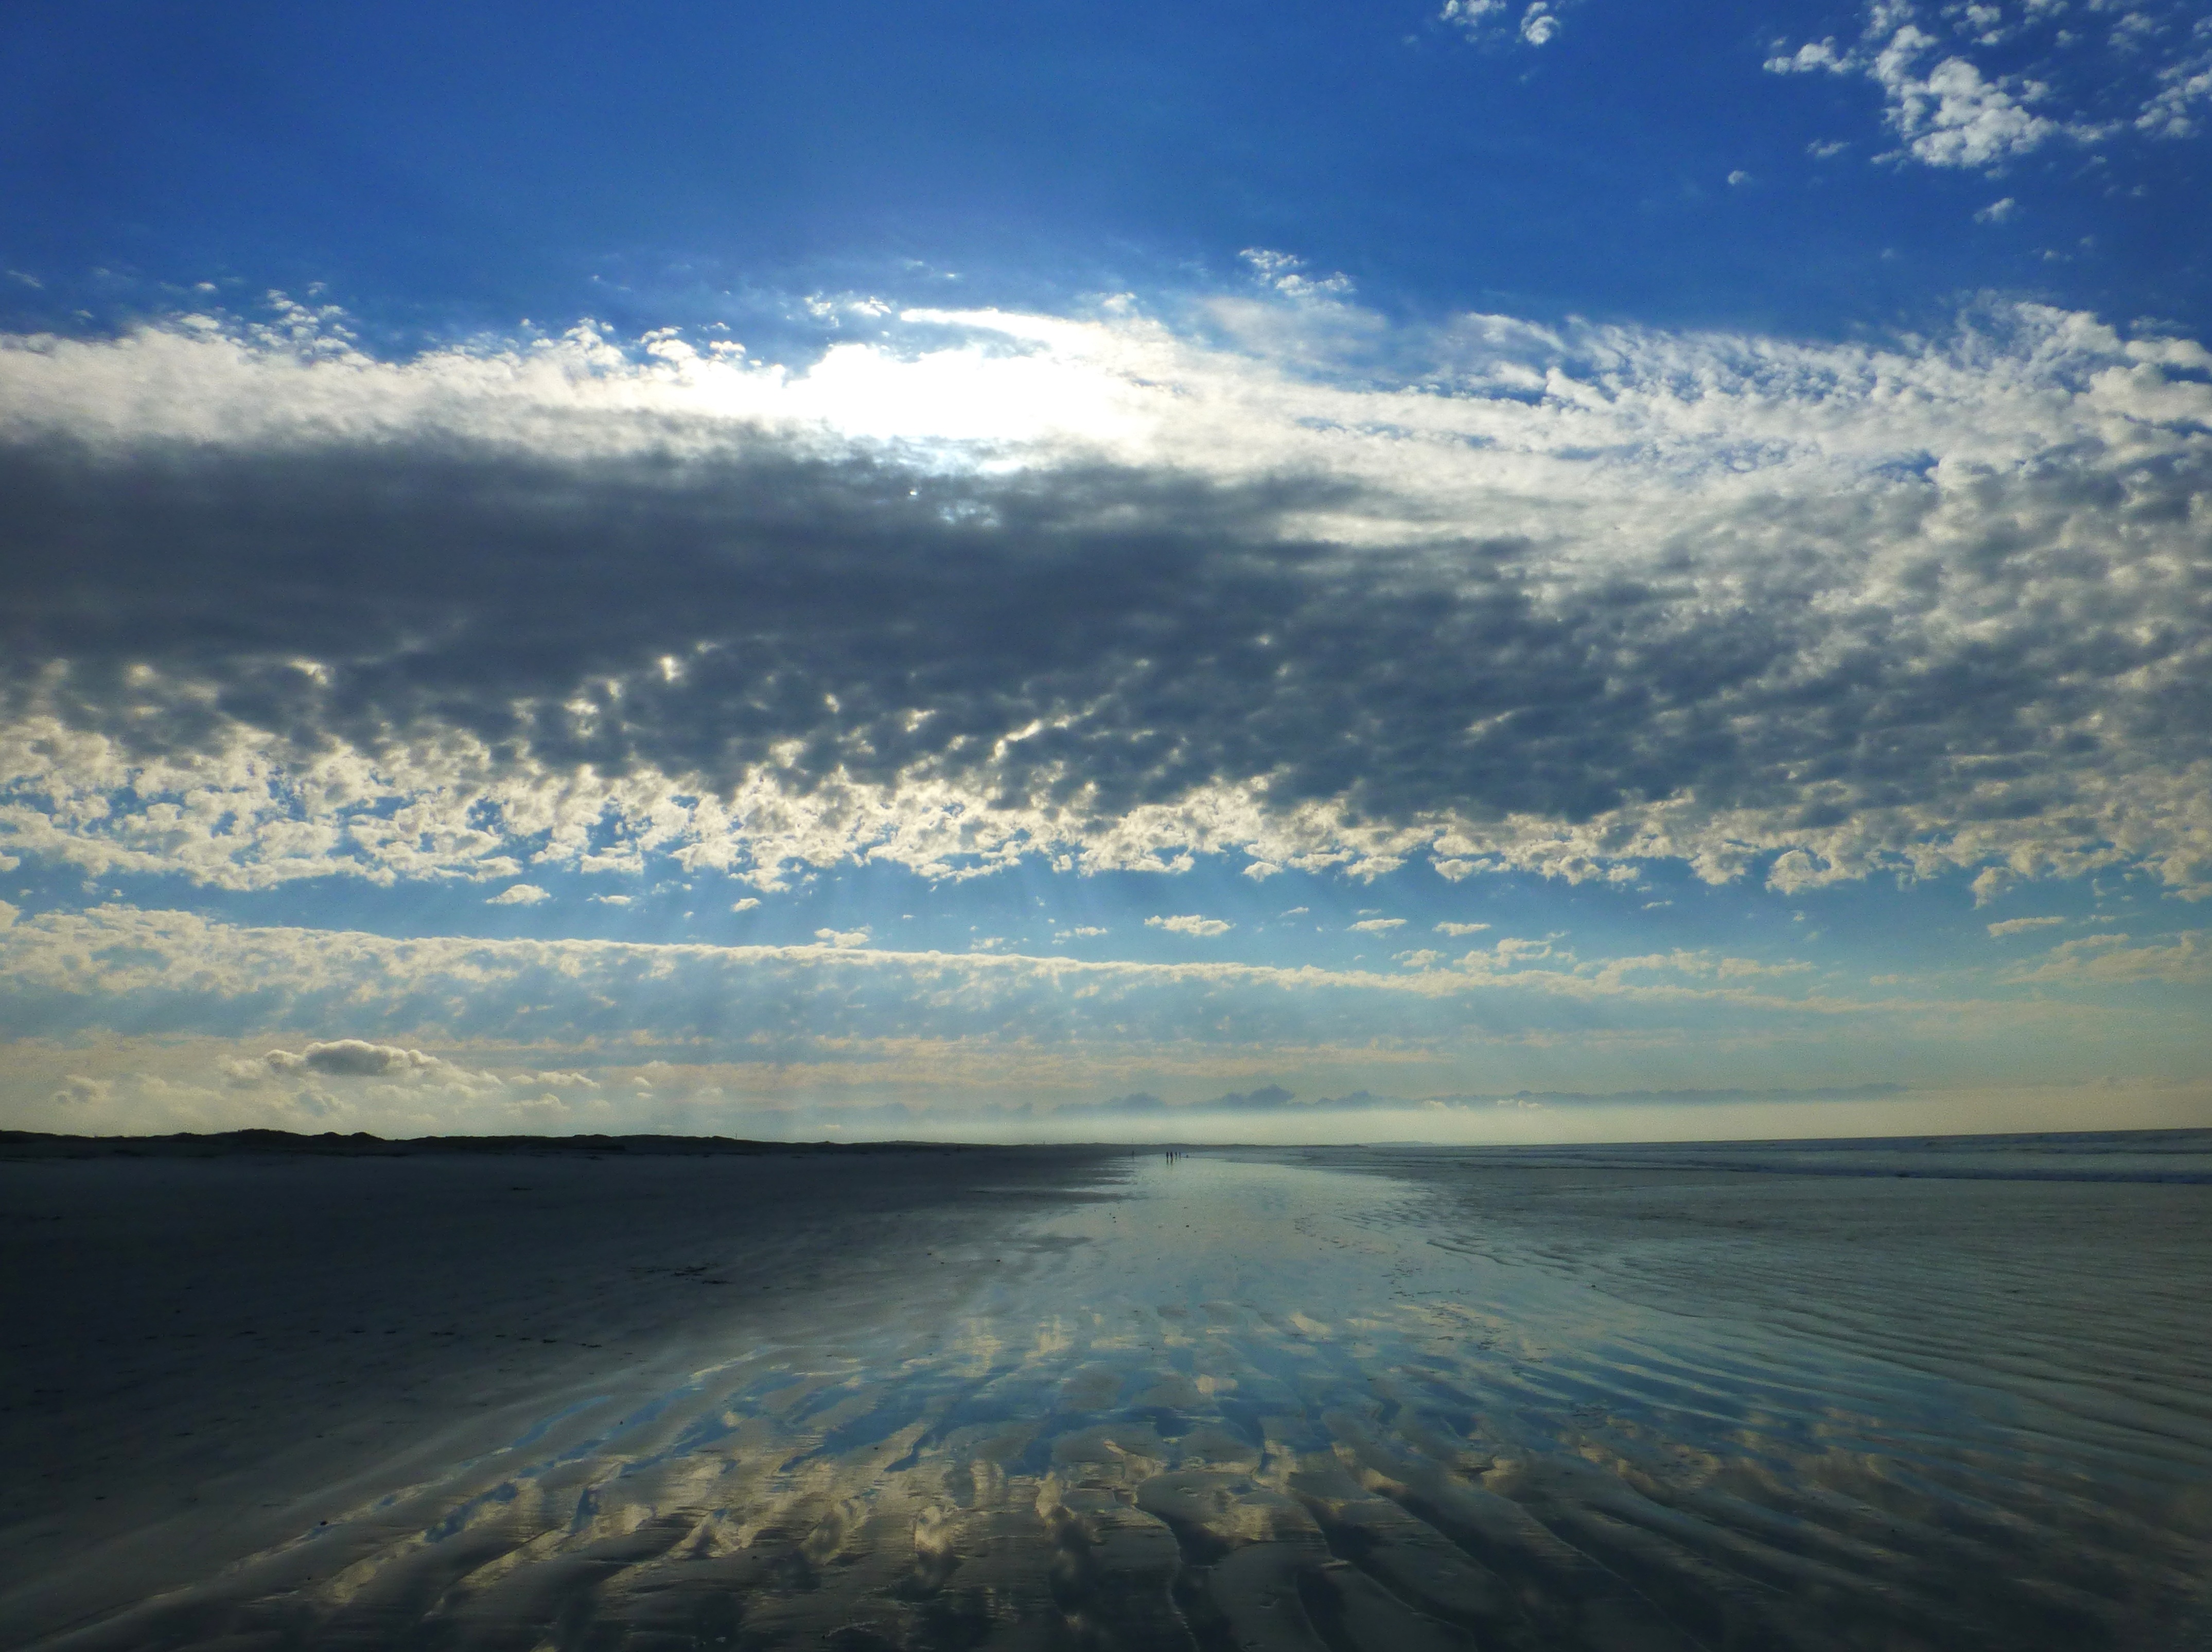
beach, sea, coast, water, sand, ocean, horizon, cloud, sky, sun, sunrise, sunset, sunlight, morning, shore, wave, dawn, atmosphere, dusk, evening, reflection, bay, body of water, clouds, shadow play, meteorological phenomenon, atmospheric phenomenon, wind wave